2013 Men's Youth World Handball Championship

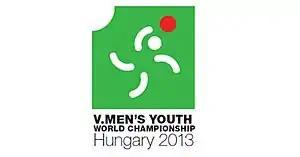

The 2013 IHF Men's Youth World Championship was the 5th edition of the tournament and was held at Hungary from 10 – 23 August 2013.